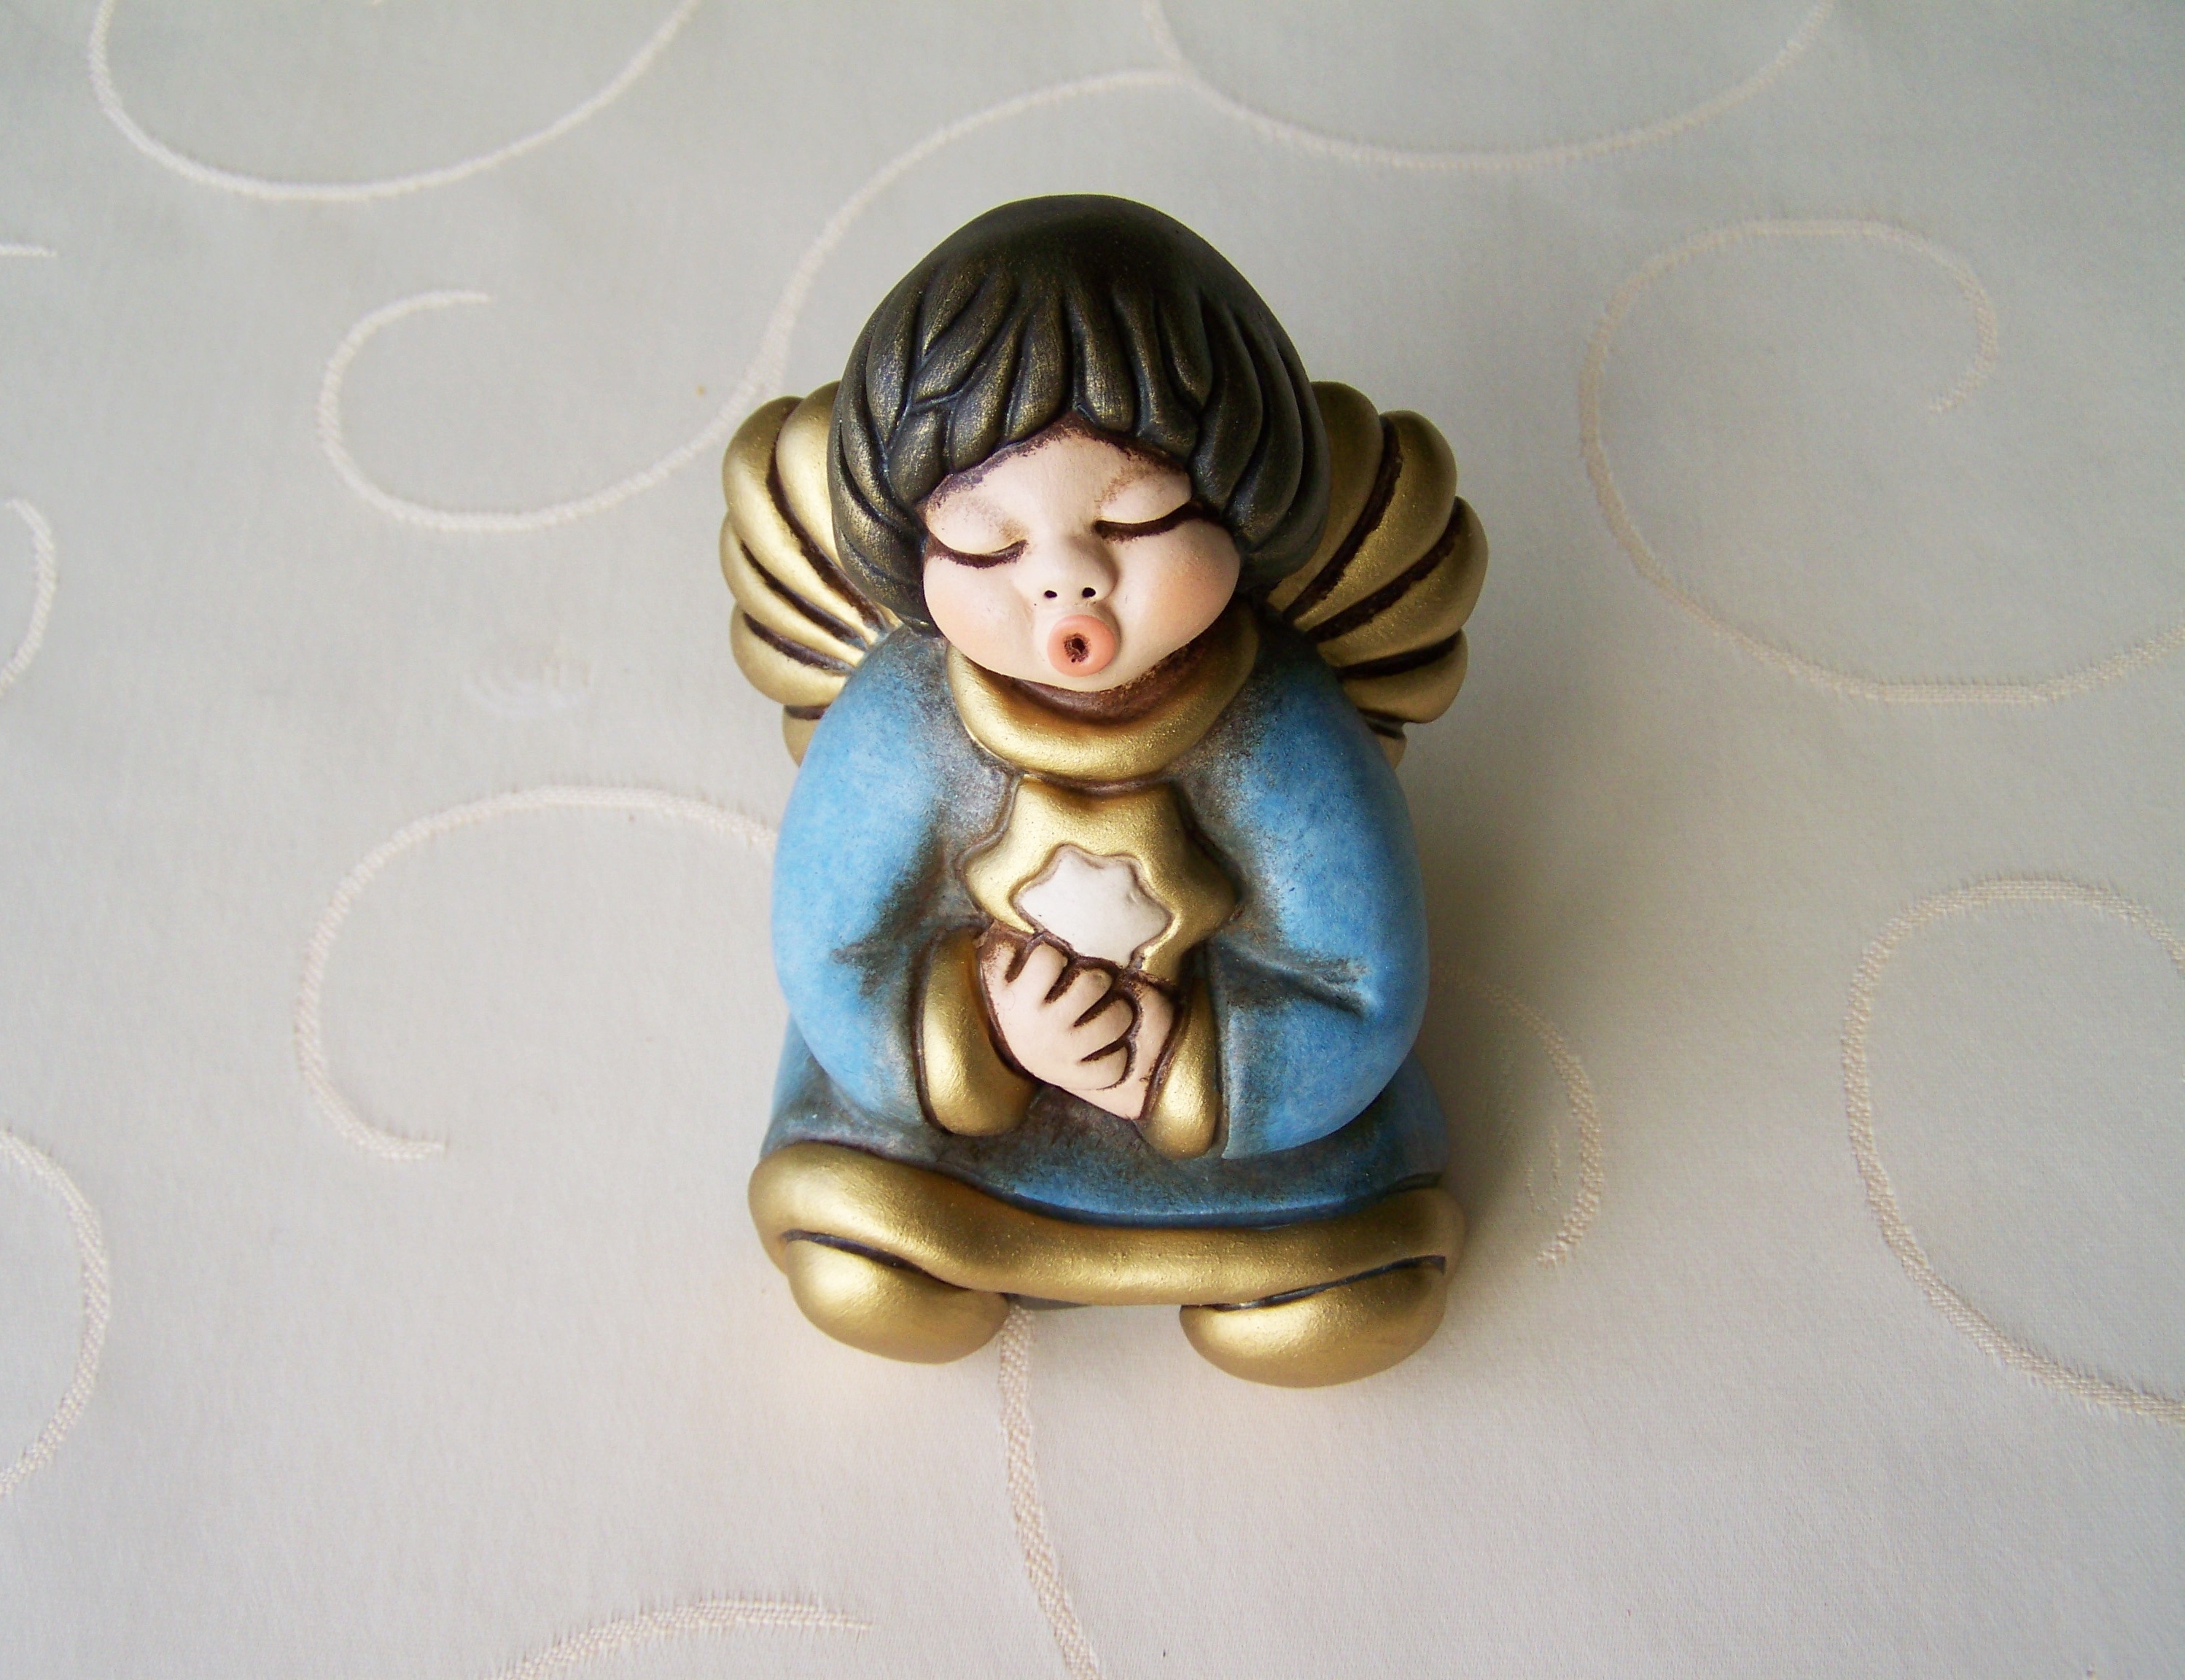
holiday, blue, christmas, toy, sketch, drawing, figurine, porcelain figurine, nikki